Matt Oakley

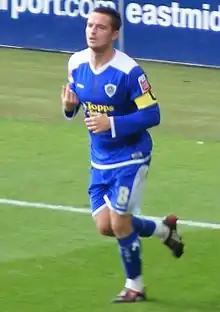
Oakley playing for Leicester City in September 2008

Oakley moved to Leicester City on 11 January 2008 for a fee of £500,000, signing a three-and-a-half-year contract. Surprised at being allowed to leave Pride Park, he was reunited with Derby teammate Steve Howard, who had joined Leicester ten days earlier. Chairman Milan Mandarić described the signing as "very, very important." Oakley made his league debut in an M69 derby on 12 January, beating Coventry City 2–0 at the Walkers Stadium. He enjoyed a short partnership with Stephen Clemence in central midfield before the latter was injured in March 2008. Oakley's arrival could not prevent the club's season from ending in relegation.